Verizon 200 at the Brickyard

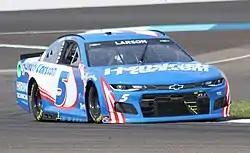
Kyle Larson running the 2021 Verizon 200.

Before the race and qualifying started, NASCAR removed a curb off Turn 6 following complications during the previous day's NASCAR Xfinity Series race. The curb was designed to prevent cars from using the last part of asphalt before the grass. Qualifying was held on the morning of the race and won by William Byron. His pace was 100.044 mph during his one-lap run.